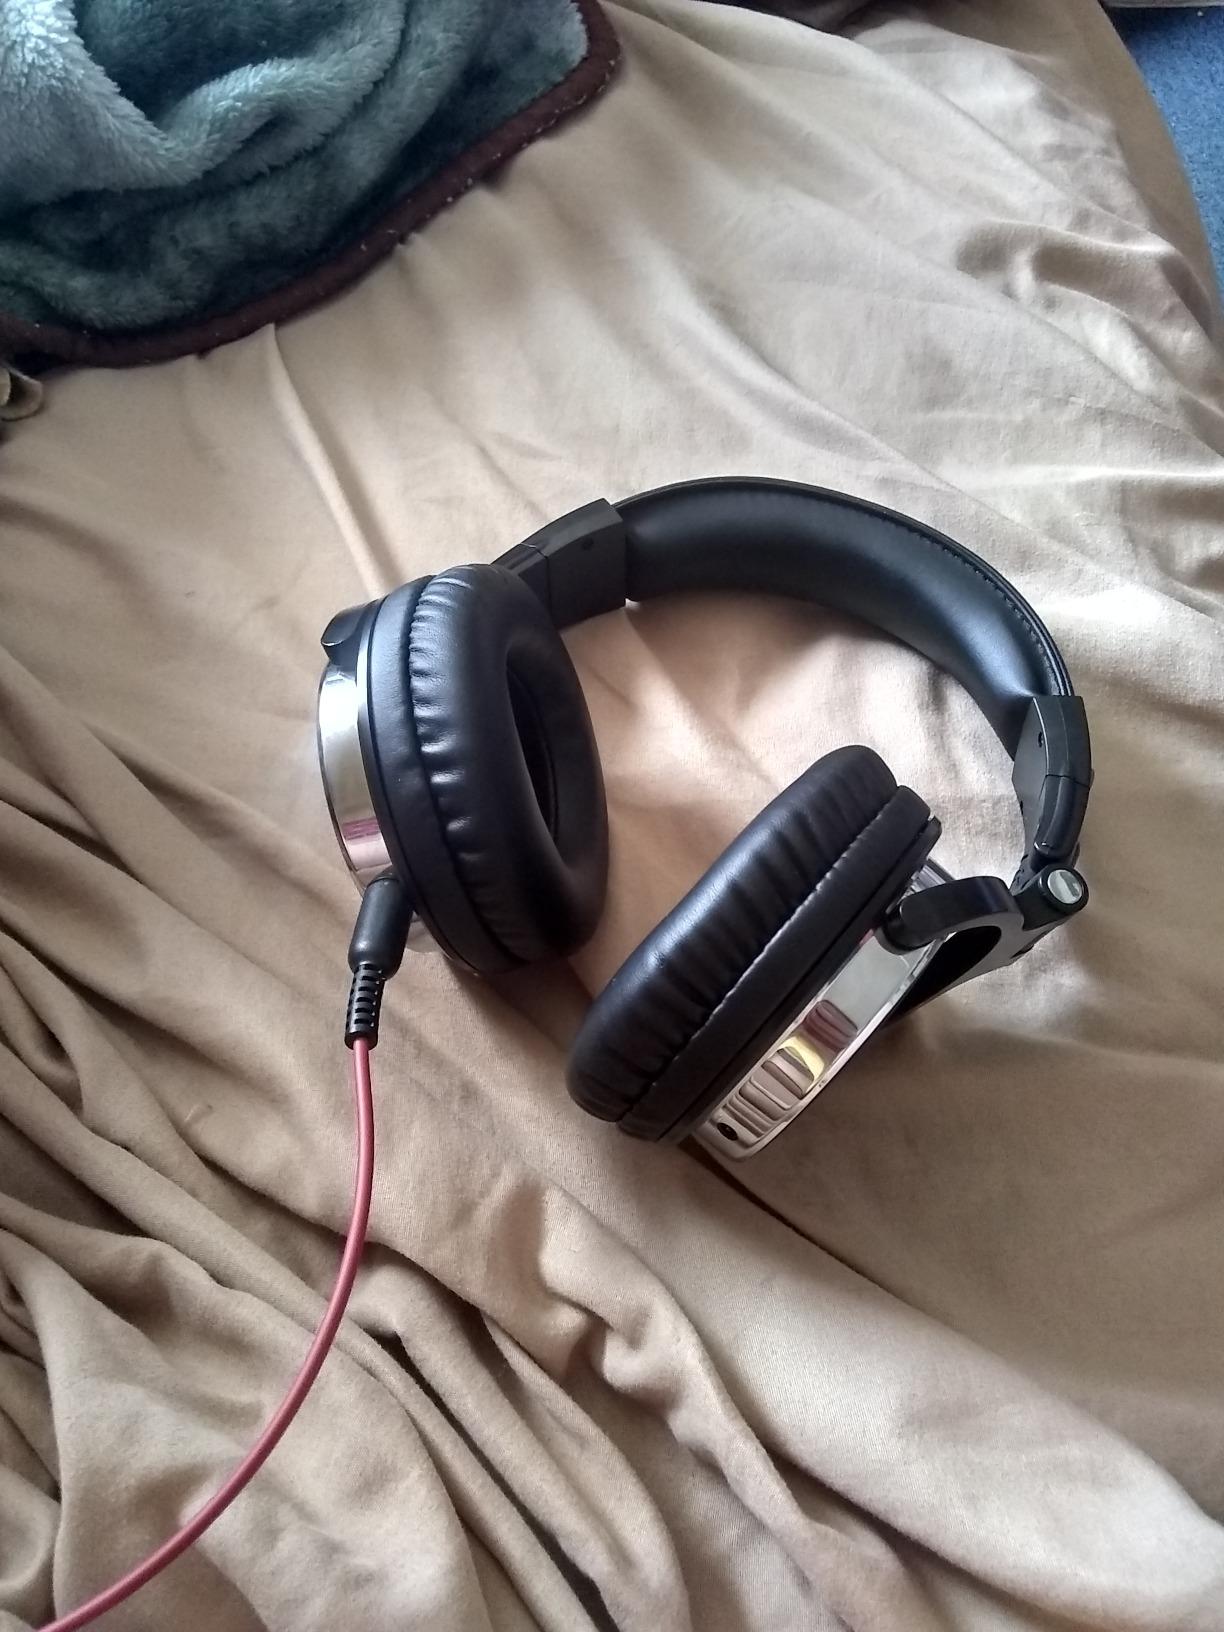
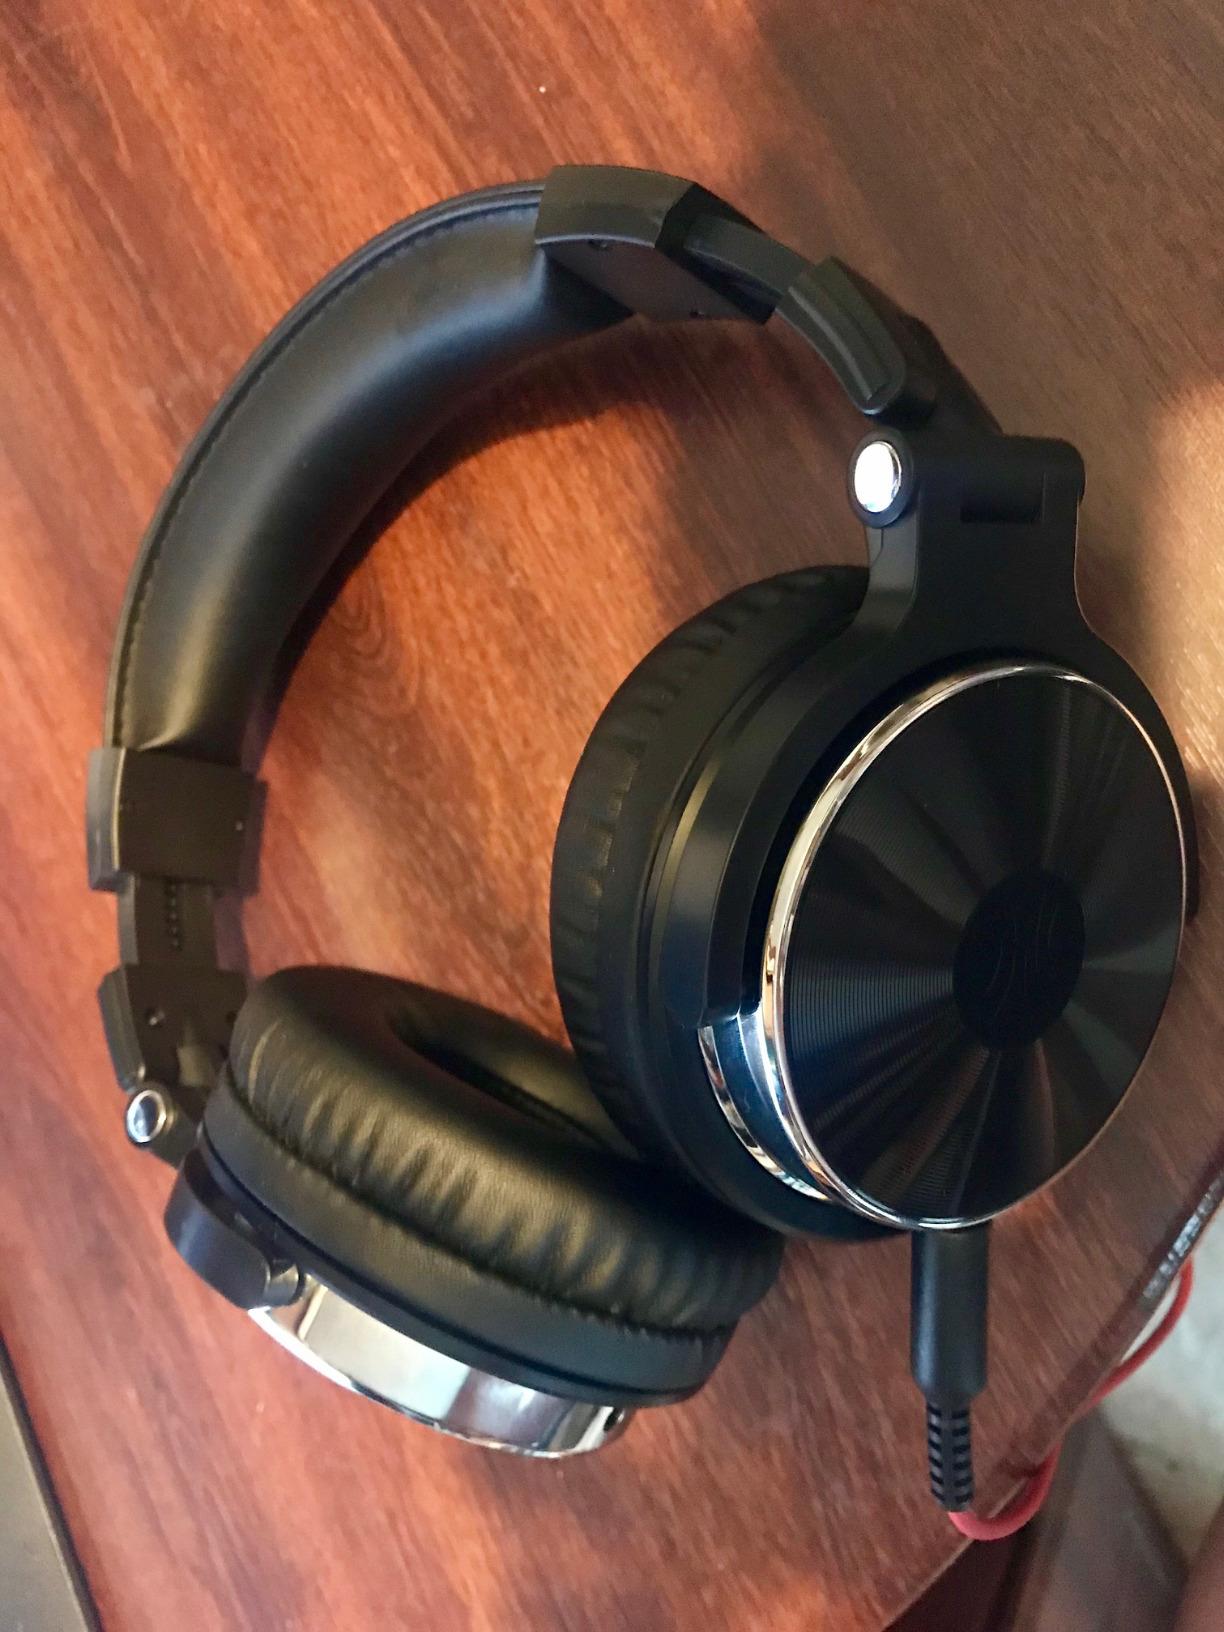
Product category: headphones
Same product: yes